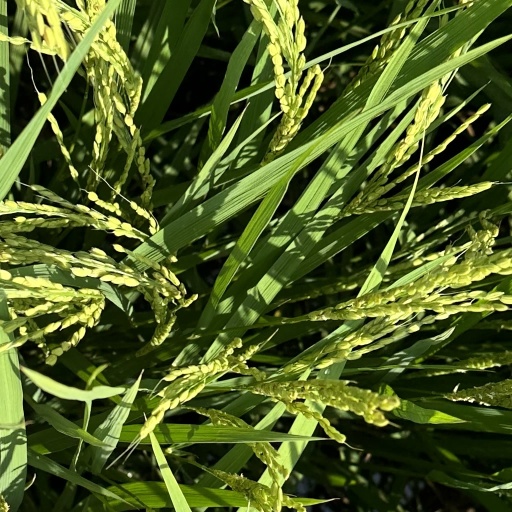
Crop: rice